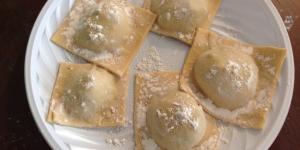
masa para pasta rellena